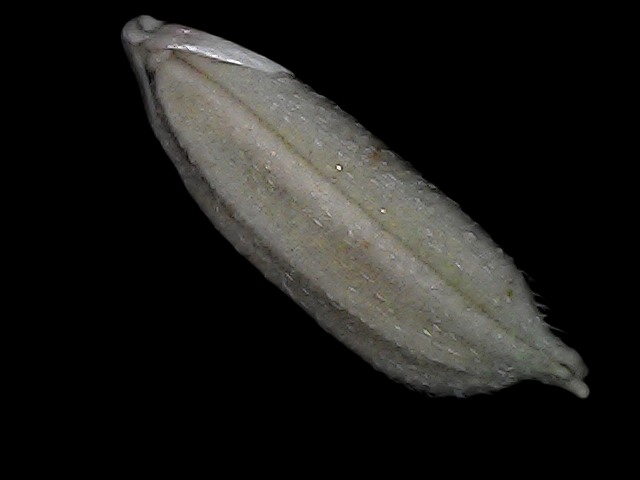
Rice variety: Bd79